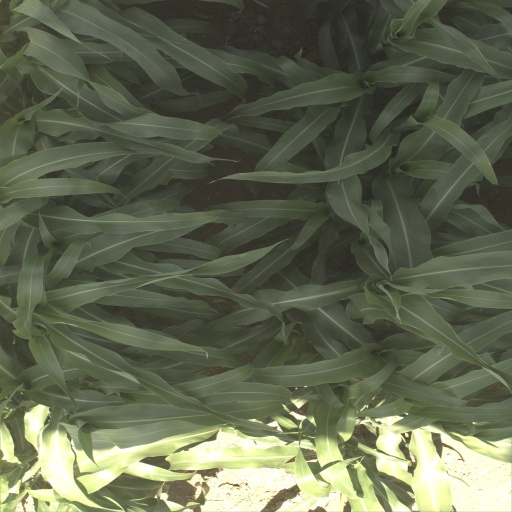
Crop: sorghum